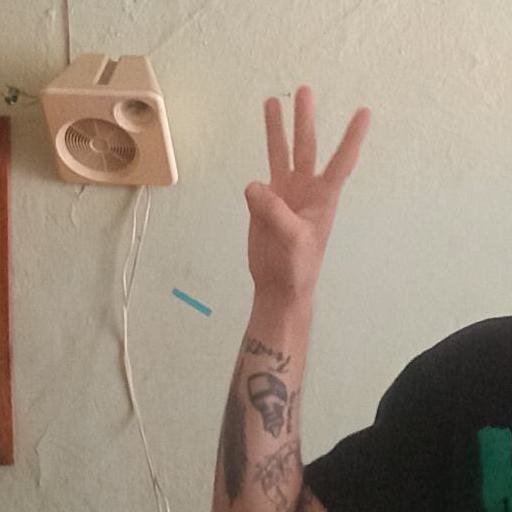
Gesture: three